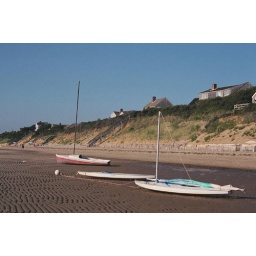
These boats were left beached by the receding tide on a beach in Eastham, Massachusetts